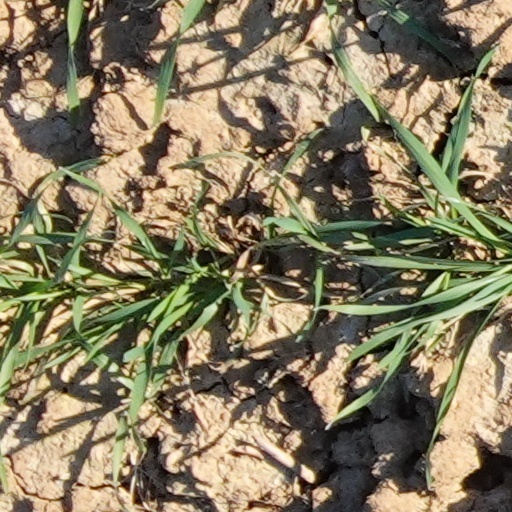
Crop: wheat